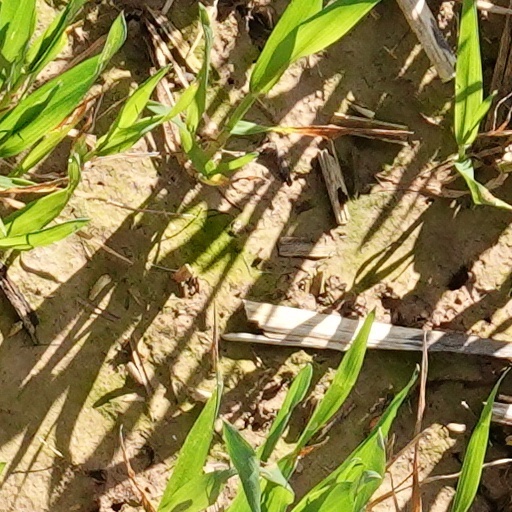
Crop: wheat